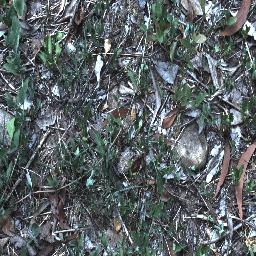
Label: negative